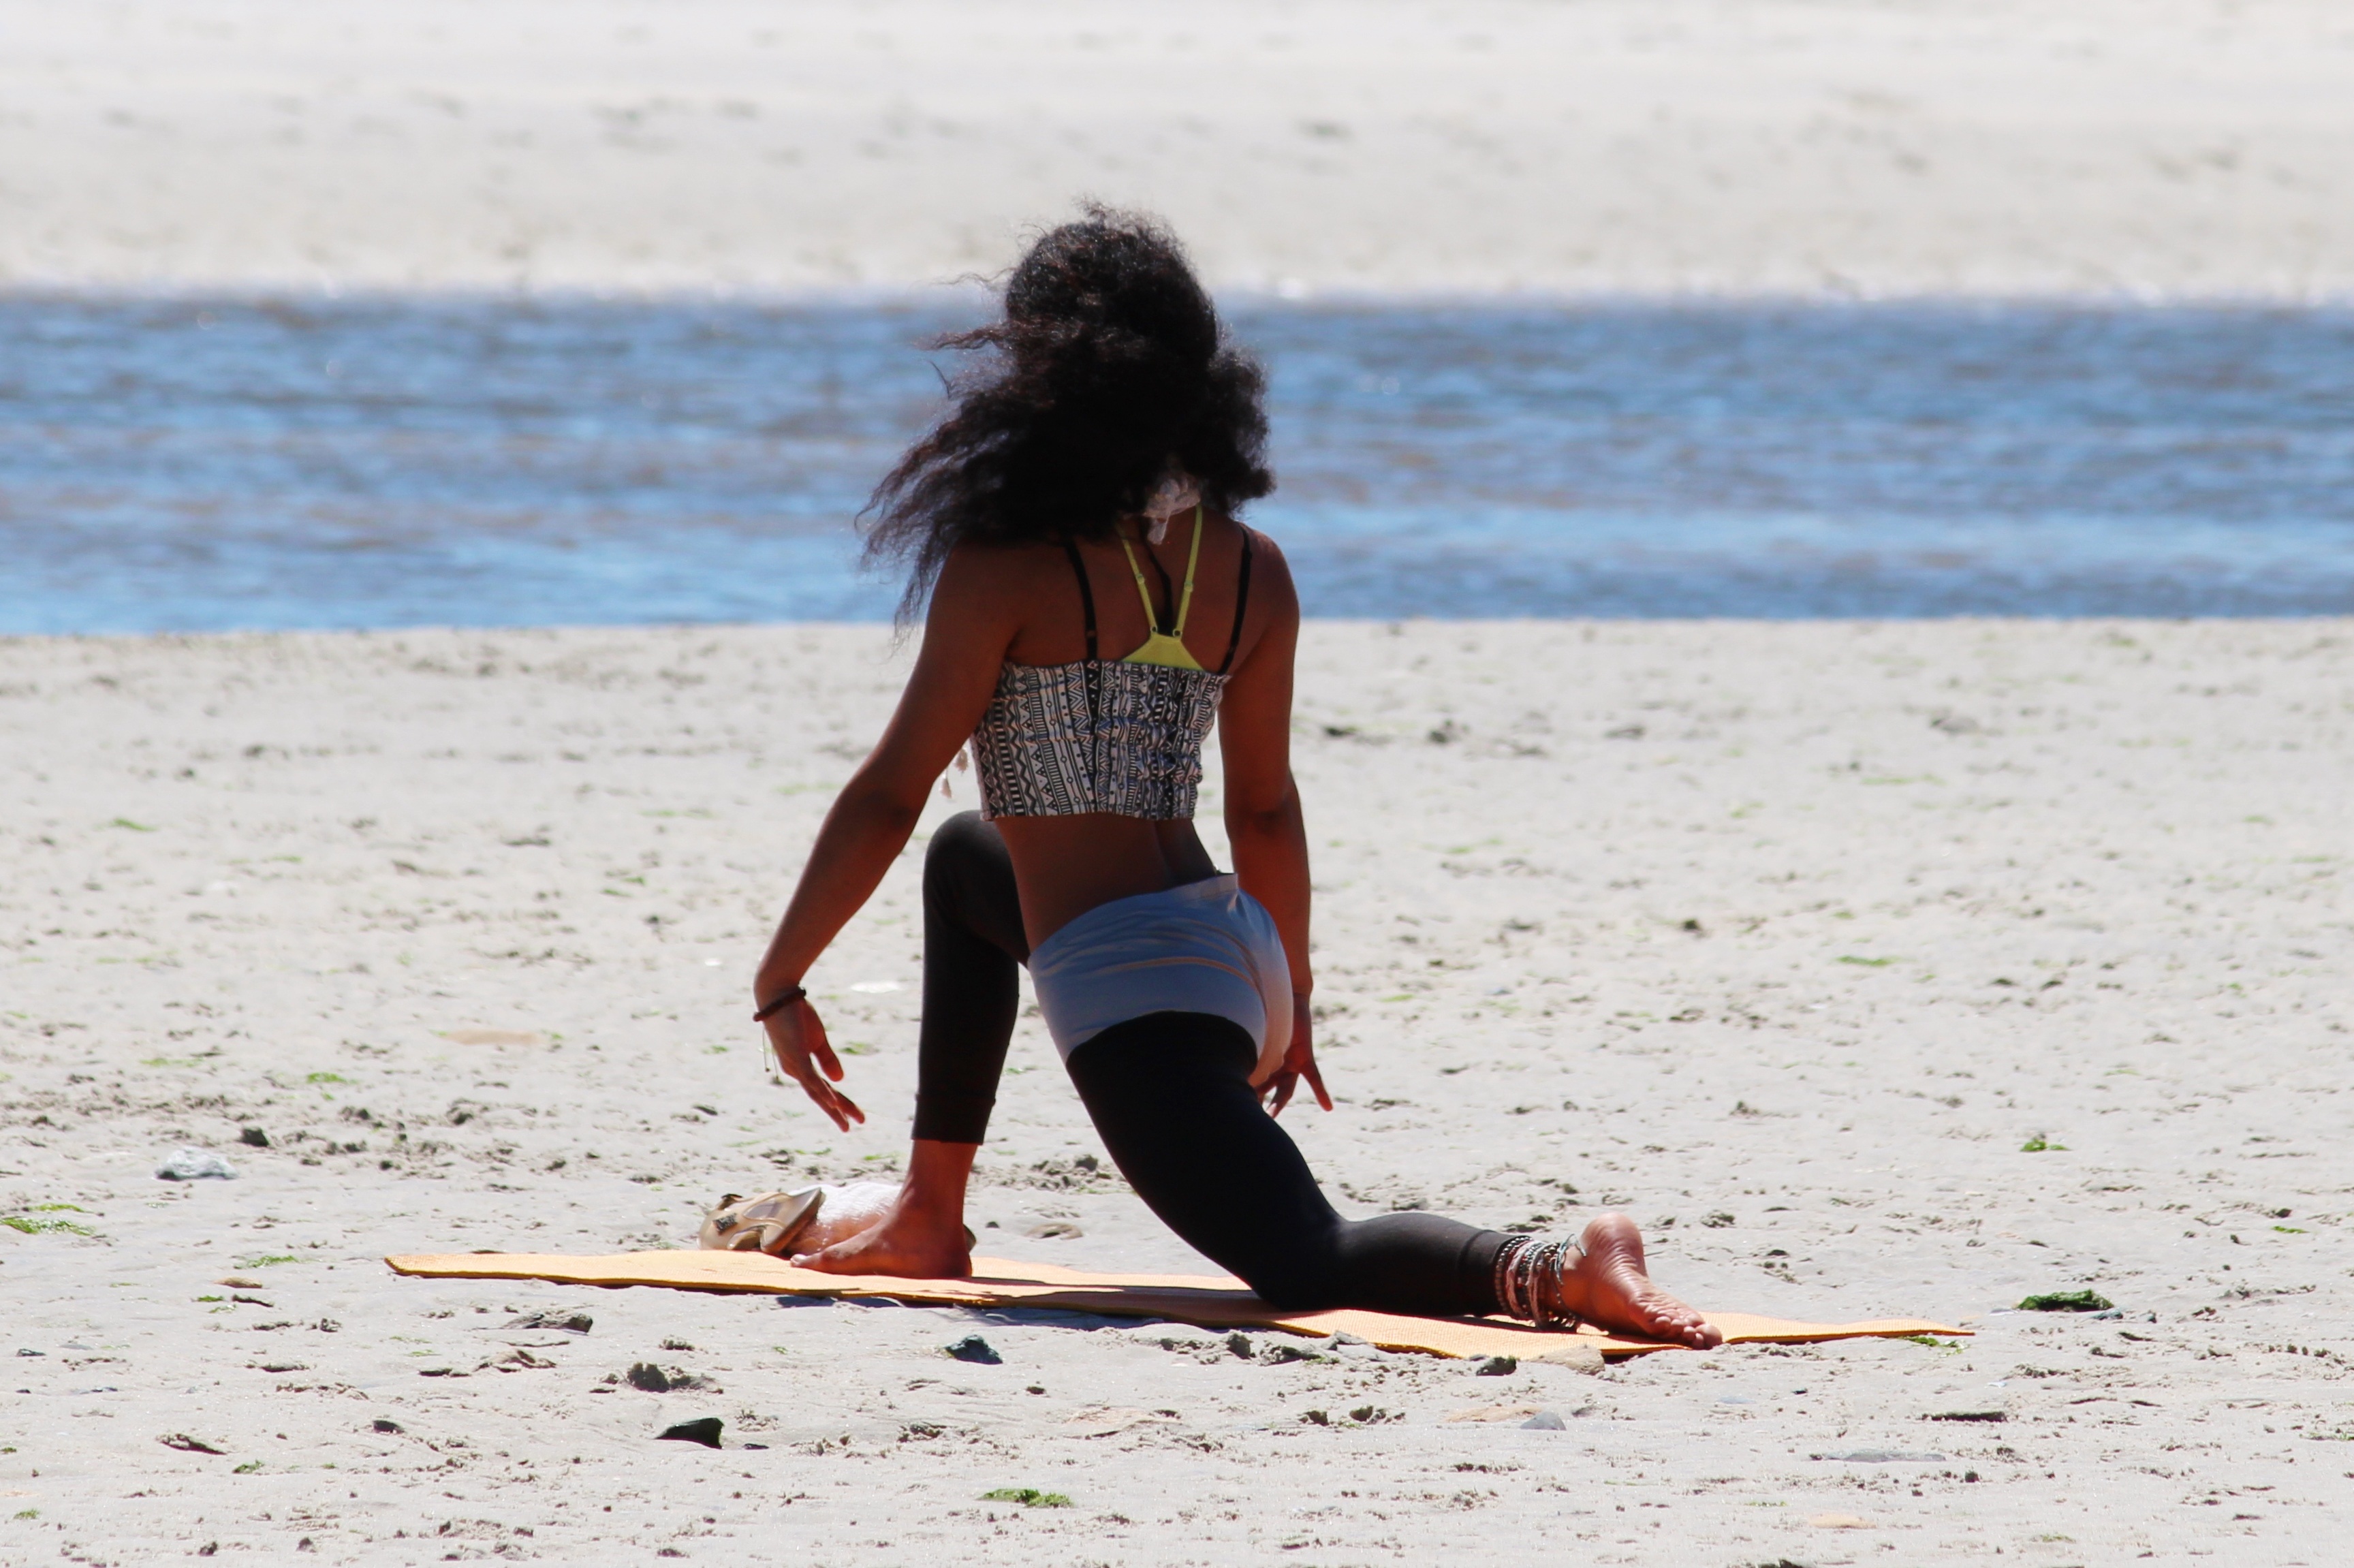
beach, sea, sand, girl, woman, leg, model, sporty, relaxation, sports, yoga, beauty, beautiful, skimboarding, photo shoot, human positions, physical fitness